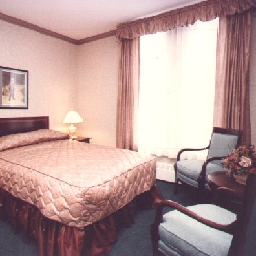
Room type: bedroom